Lillian Pyke

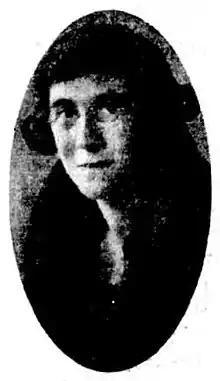
Pyke in 1924

Lillian Maxwell Pyke (25 August 1881 – 31 August 1927) was an Australian children's writer who also wrote adult novels using the pseudonym Erica Maxwell.